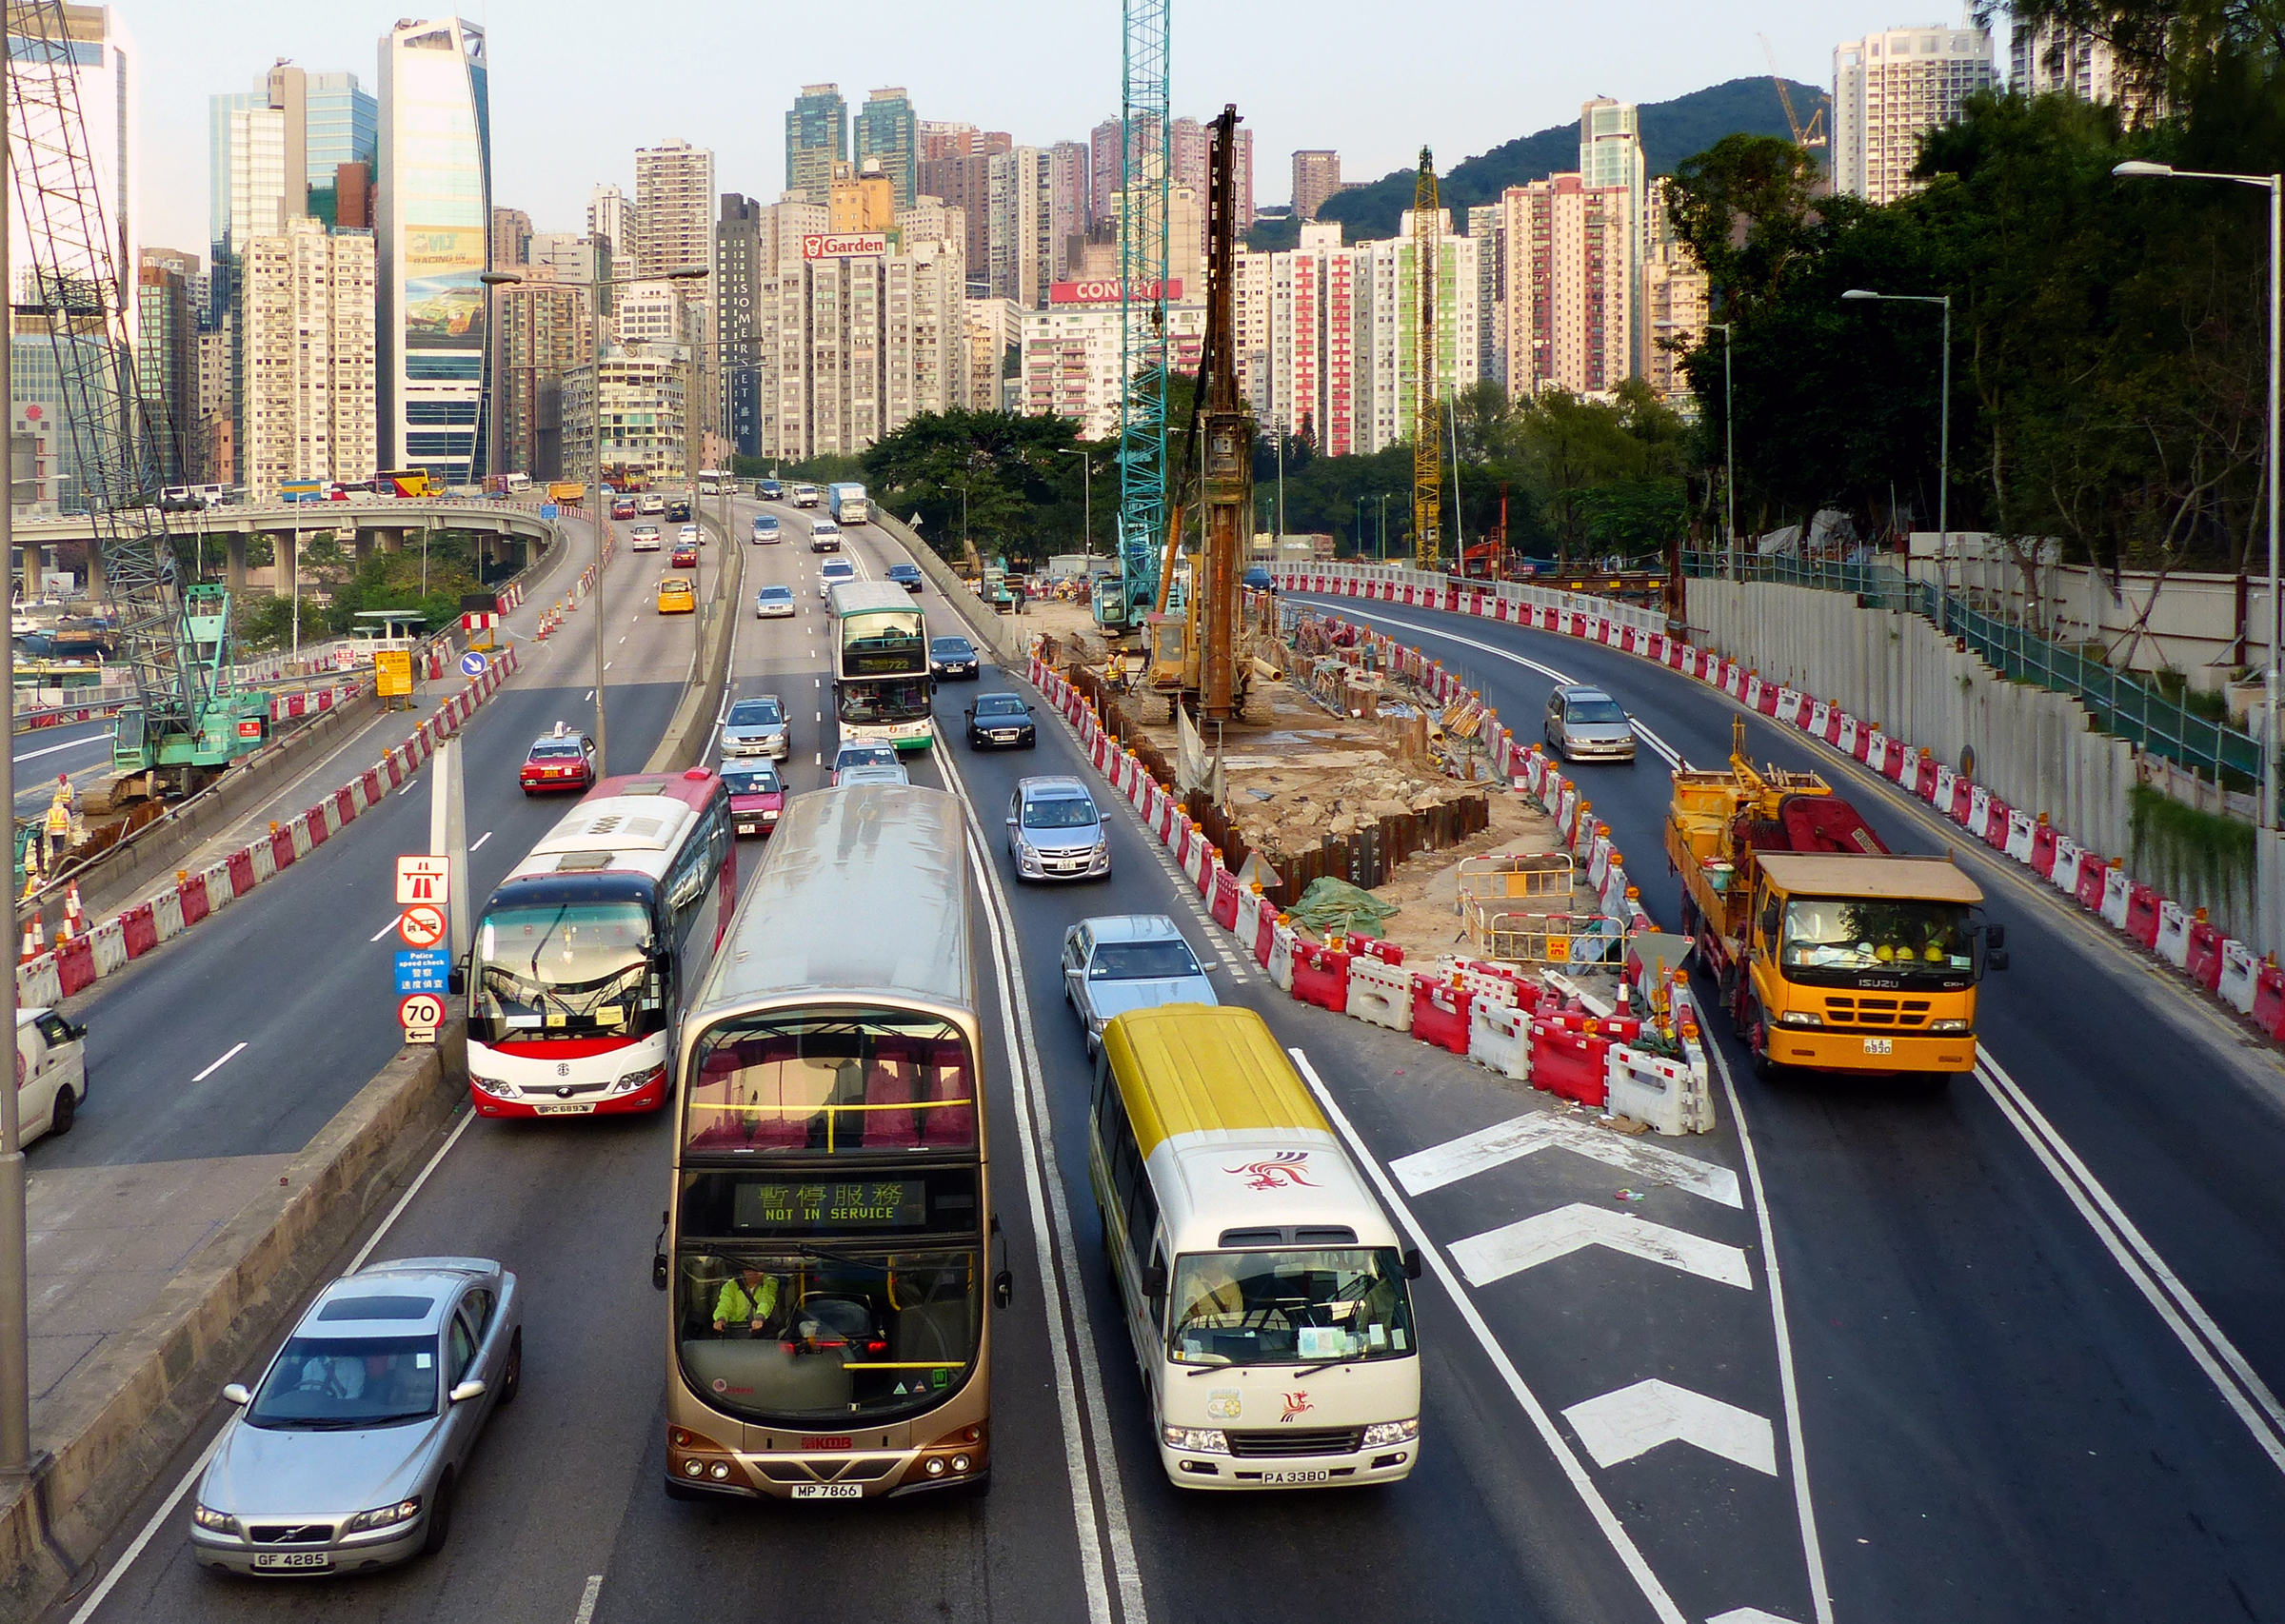
pedestrian, road, traffic, highway, cityscape, transport, vehicle, lane, public transport, infrastructure, race track, lumixfz200, bridgecamera, superzoom, kong, cityscapes, causewaybayhongkong, roadstreetshong, mode of transport, metropolitan area, controlled access highway, traffic congestion